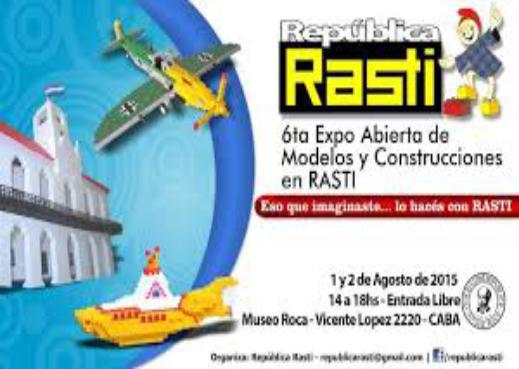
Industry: Leisure